2012–13 Richmond Spiders men's basketball team

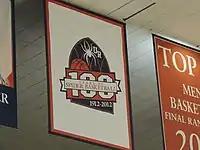
Banner commemorating 100 seasons of Spiders basketball

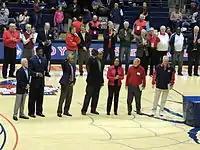
Ceremony honoring the UR All-Century team on February 9, 2013

!colspan=9| 2013 Atlantic 10 men's basketball tournament